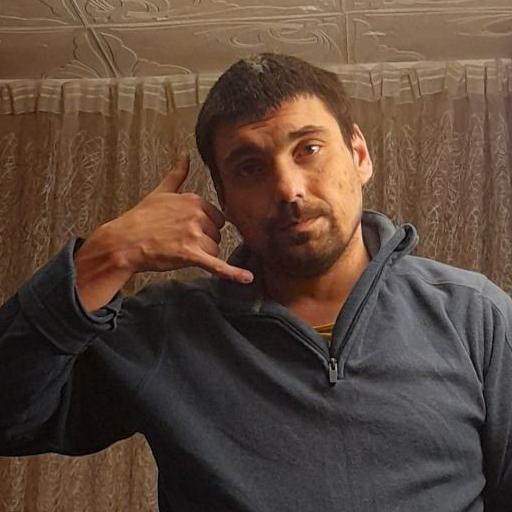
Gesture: call